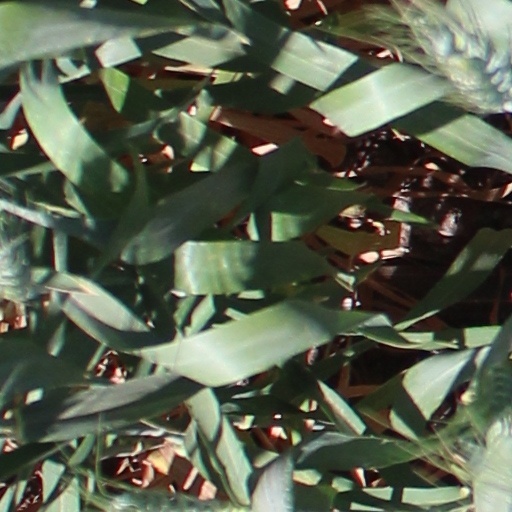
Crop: wheat